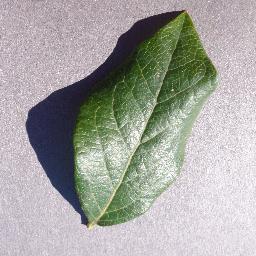
Label: Blueberry___healthy